Ceará (footballer)

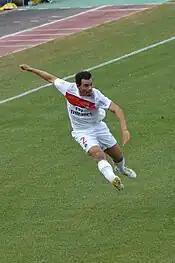
Ceará in actions against Dijon on 11 March 2012.

The following season in 2009/10, the club appointed a new manager Antoine Kombouaré after Paul Le Guen left due to expiry of his contract. Prior the season started, Ceará signed a new contract at PSG until 2012 as his contract was to expire next summer. Ceará find himself in spite of the arrival of competitor Christophe Jallet in the summer of 2009 and face competition with Jallet whether who take the right back position. At the start of the season, Ceará played a few games due to injury. Later on the season, Ceará made more appearance in the season. By the end of the season, Ceará made 29 appearances and 1 assist when he set up a goal for Jérémy Clément to score the only goal in a match against Auxerre on 28 November 2009. The team became thirteen place which the club briefly represented in the relegation battle. Despite bad performance in the league, Ceará was on the bench for the final until he come on for Mevlüt Erdinç on 105 minutes as PSG won the Coupe de France for the eighth time in a 1–0 against AS Monaco, thanks to Guillaume Hoarau who scored a winning goal in extra time. Despite the Coupe de France, the club also participate in Emirates Cup (which they became second) and Trophée des Champions where they lose to Le Classique rival Olympique de Marseille on penalties following Ludovic Giuly missed and Édouard Cissé struck the winning penalty to win the cup.